Schoenstatt Apostolic Movement

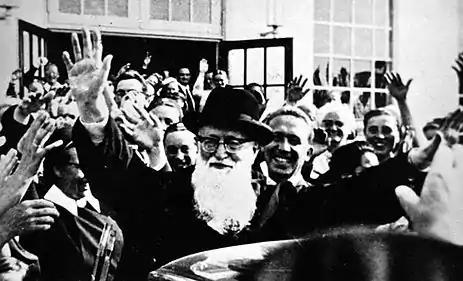
Father Joseph Kentenich

The Schoenstatt Movement was founded in 1914, when Father Joseph Kentenich, the spiritual director in a Pallottine school in Vallendar, Germany, and a young group of seminarians sealed the "Covenant of Love" with the Virgin Mary in a small chapel, now known as the Original Schoenstatt Shrine. Father Kentenich was inspired in part by the success of Bartolo Longo in establishing the Marian shrine to Our Lady of the Rosary of Pompeii, and felt called to establish a new shrine in Schoenstatt, to "create a spirituality which would be adaptable to conditions of rapid changes in the modern world".